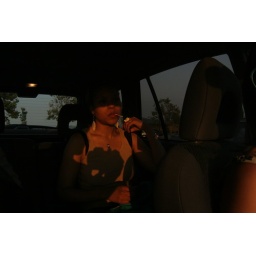
adrienne in the car on a bridge somewhere